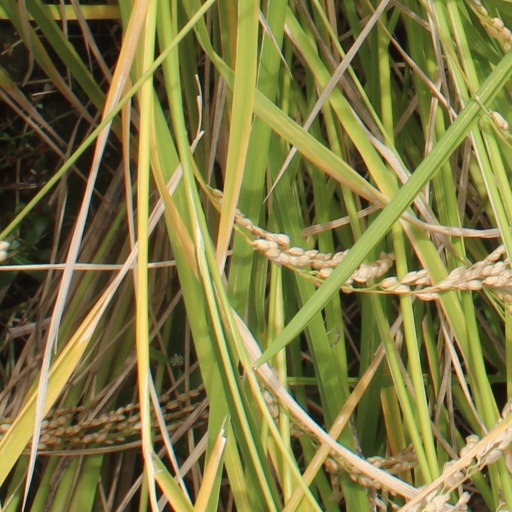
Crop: rice